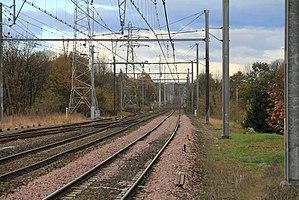
Vue de la voie en direction de Tarbes en gare de Lannemezan en novembre 2010, Hautes-Pyrénées, France.
La gare de Lannemezan est une gare ferroviaire française de la ligne de Toulouse à Bayonne, située sur le territoire de la commune de Lannemezan, dans le département des Hautes-Pyrénées en région Occitanie.